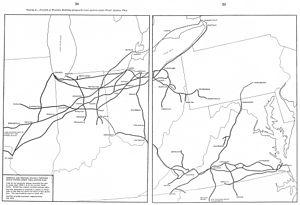
Le Norfolk and Western Railway était une compagnie de chemin de fer de classe I, issue de la fusion de plus de 200 chemins de fer, et qui exista de 1838 à 1982. Son quartier général était localisé à Roanoke, Virginie durant ses 150 ans d'existence.